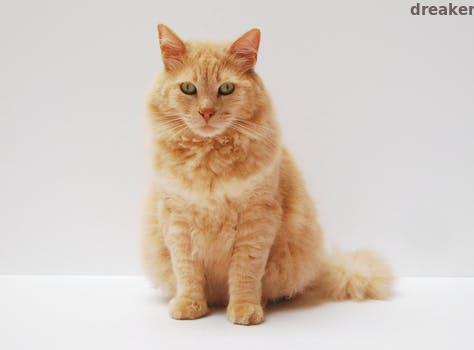
Label: Watermark